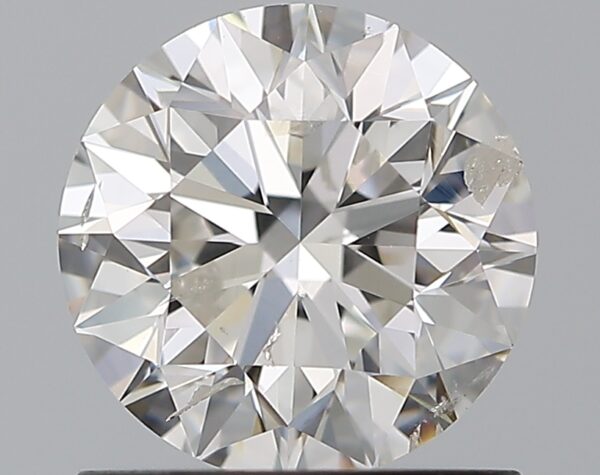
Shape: round
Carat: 1
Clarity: SI2
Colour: F
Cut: EX
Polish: EX
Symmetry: EX
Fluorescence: N
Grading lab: IGI
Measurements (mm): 6.38 x 6.34 x 4.01